Hoyos family

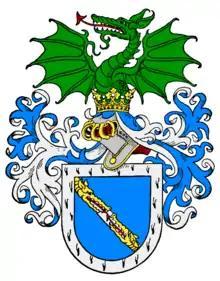
Coat of arms of the Hoyos family

The House of Hoyos is a prominent Austrian noble family of an ancient Castilian origin, whose members held significant political positions during the Austro-Hungarian and the German Empire.